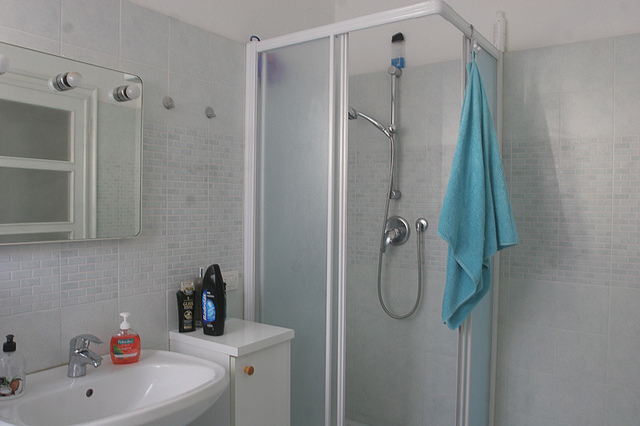
user: Given an image and a question. Answer the question in a short answer. Question: What is the aqua item hanging next to the shower? Short Answer:
assistant: towel